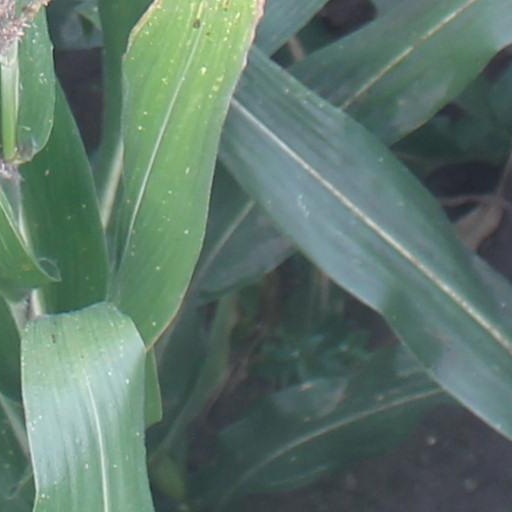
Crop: maize; corn